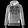
Label: Pullover